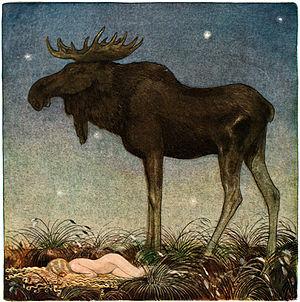
Illustration tirée du conte ""Sagan om äldtjuren Skutt och lilla prinsessan Tuvstarr"" (Élan longues jambes et princesse Linaigrette) d´Helge Kjellin, réalisée par John Bauer pour ""Bland tomtar och troll"" (Parmi les gnomes et les trolls), édition 1913."